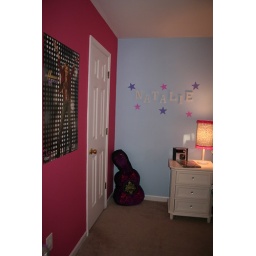
Check out the gigantic guitar pillow in the corner!